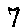
Label: 7